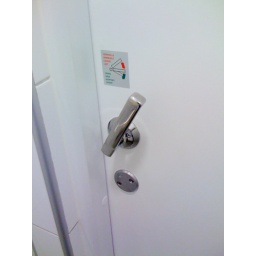
Cool lock on a full-height stall door in a bathroom at the Stockholm airport.